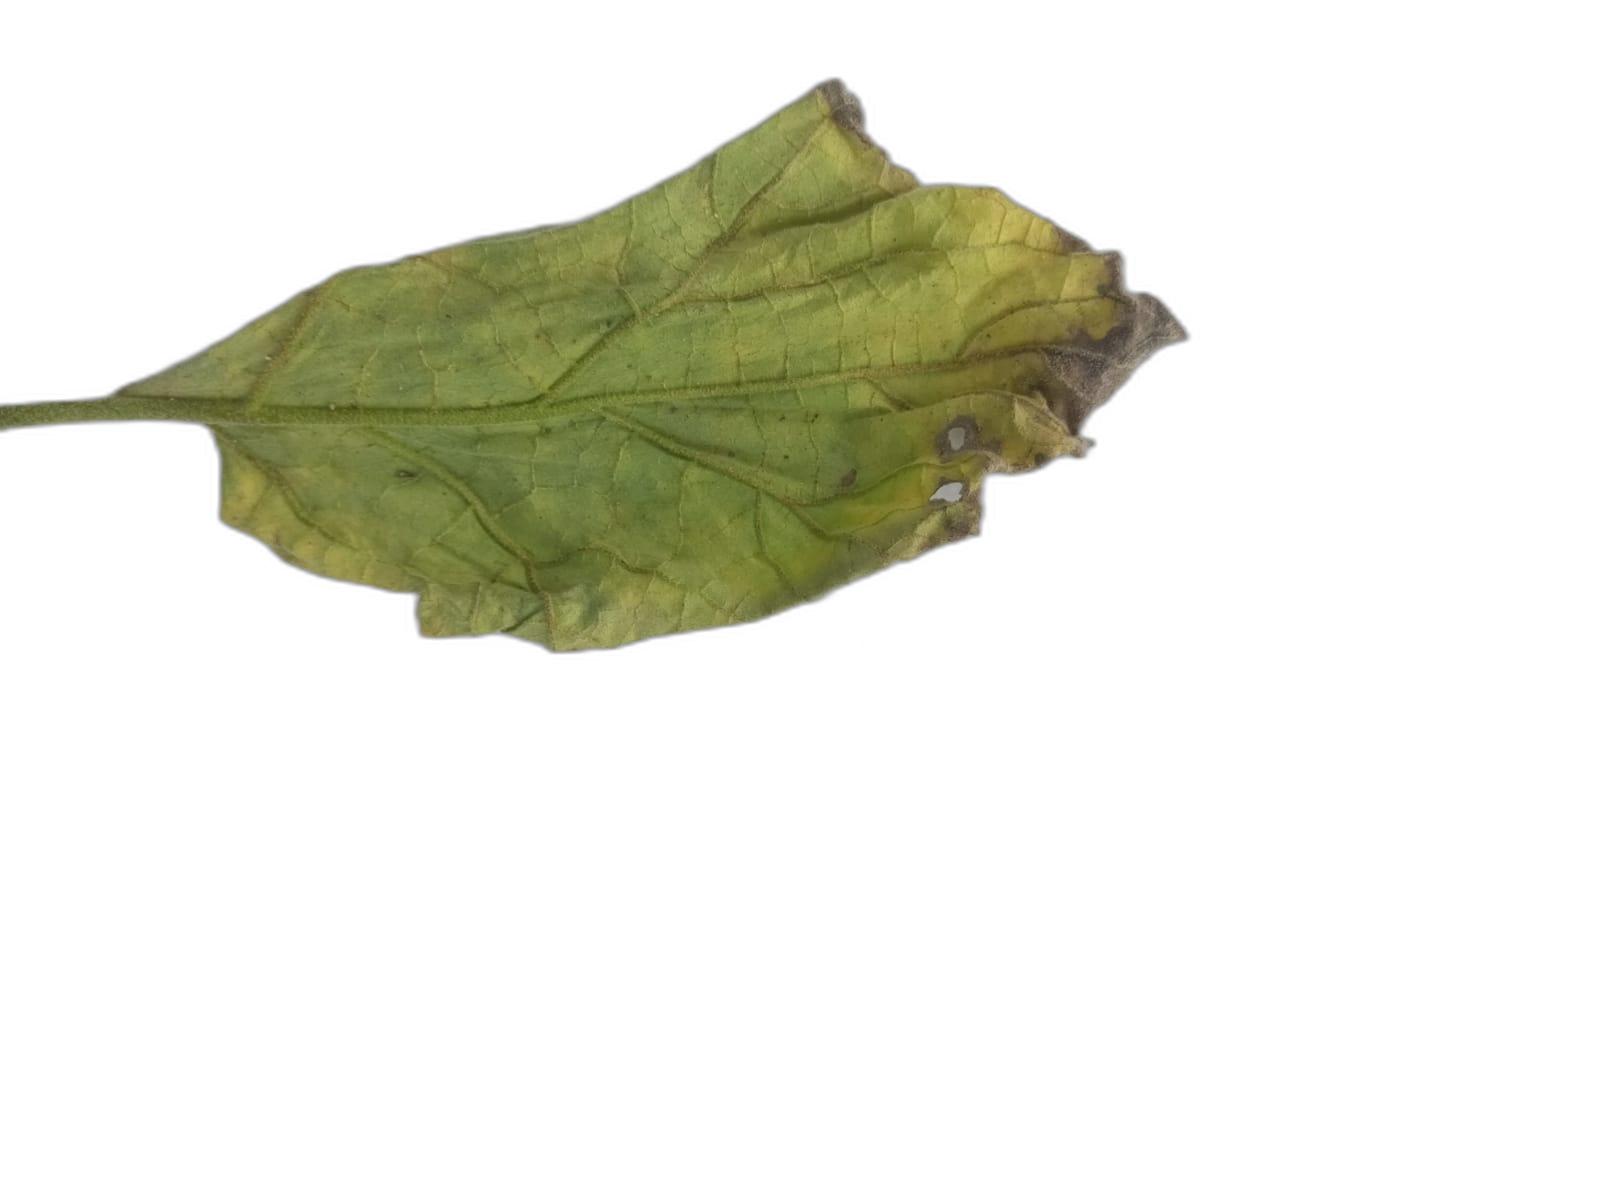
Label: Leaf Spot Disease